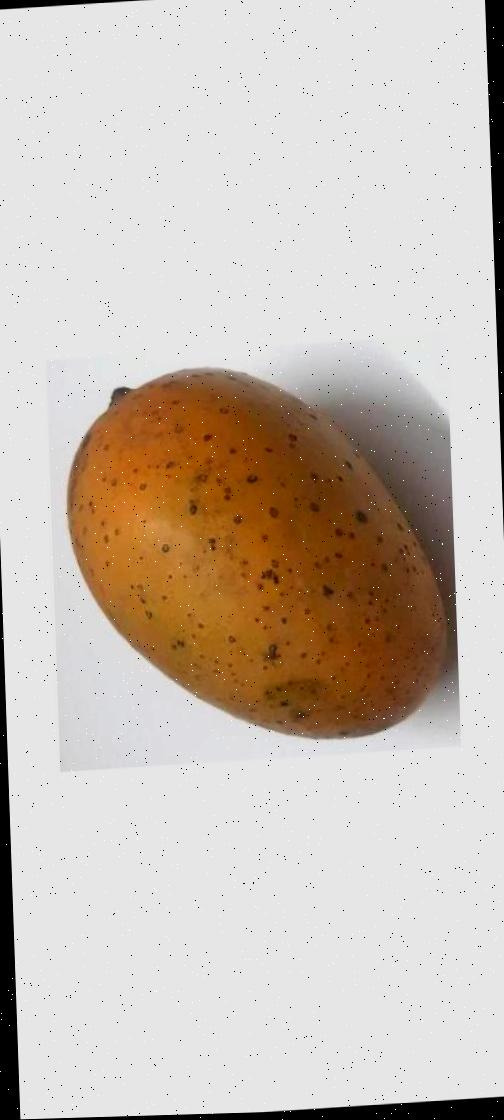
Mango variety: Gourmoti